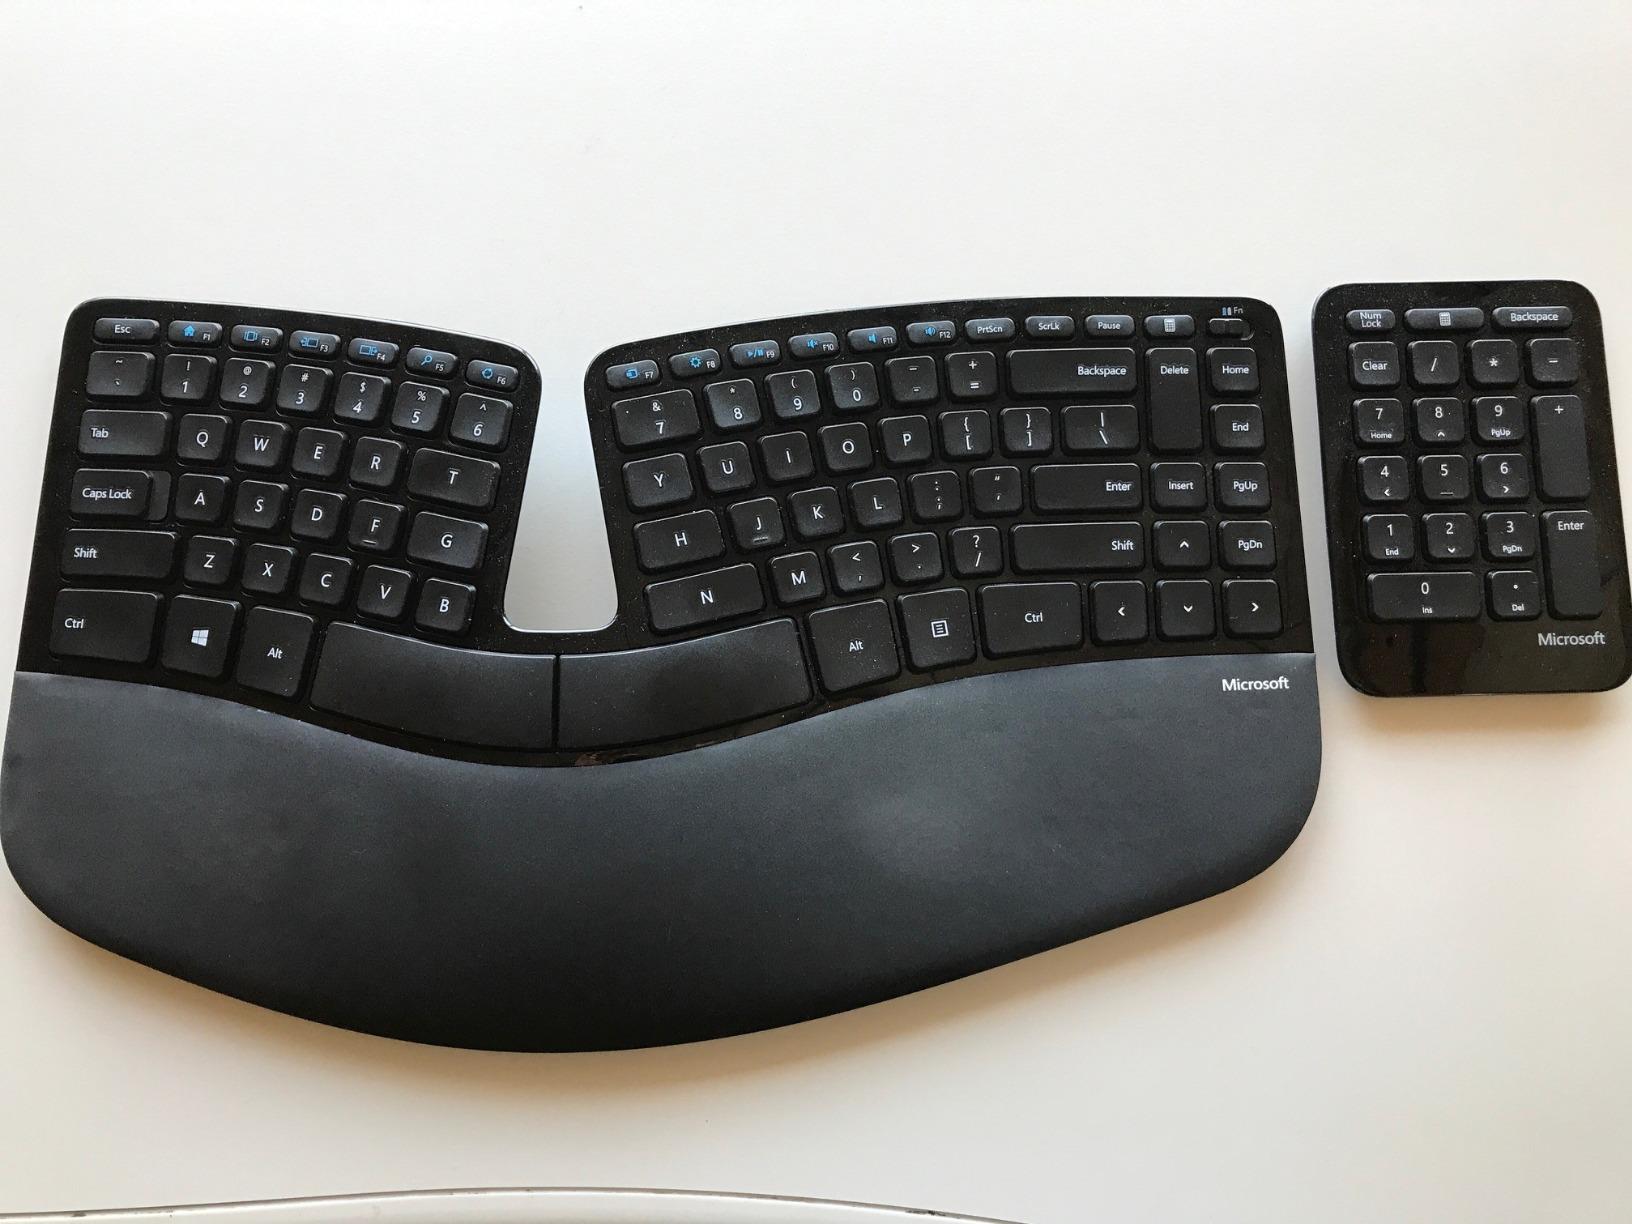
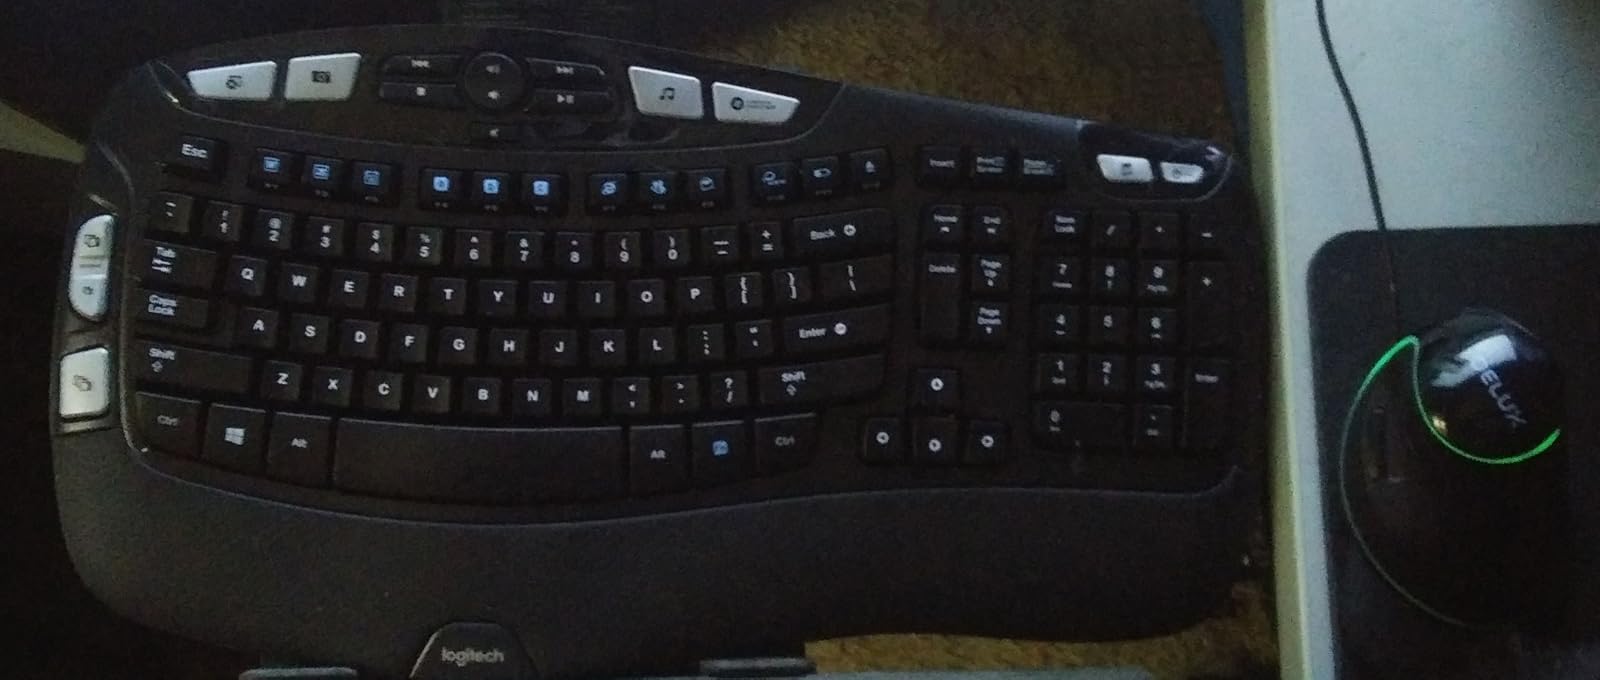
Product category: keyboard
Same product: no